Chinese Doctors

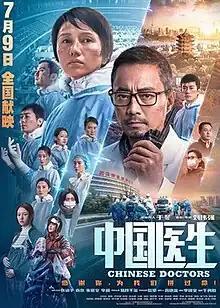
Promotional poster

Chinese Doctors is a 2021 Chinese disaster film co-produced, co-cinematographed and directed by Andrew Lau and starring Zhang Hanyu, Yuan Quan, Zhu Yawen, Li Chen, with Jackson Yee and Oho Ou. The film follows the story of frontline medical workers who fought against the COVID-19 pandemic in Wuhan Jinyintan Hospital, Hubei, China. The film premiered in China on 9 July 2021, to commemorate the 100th anniversary of the Chinese Communist Party. The film received mixed to positive reviews and won Best Music at the 34th Golden Rooster Awards.